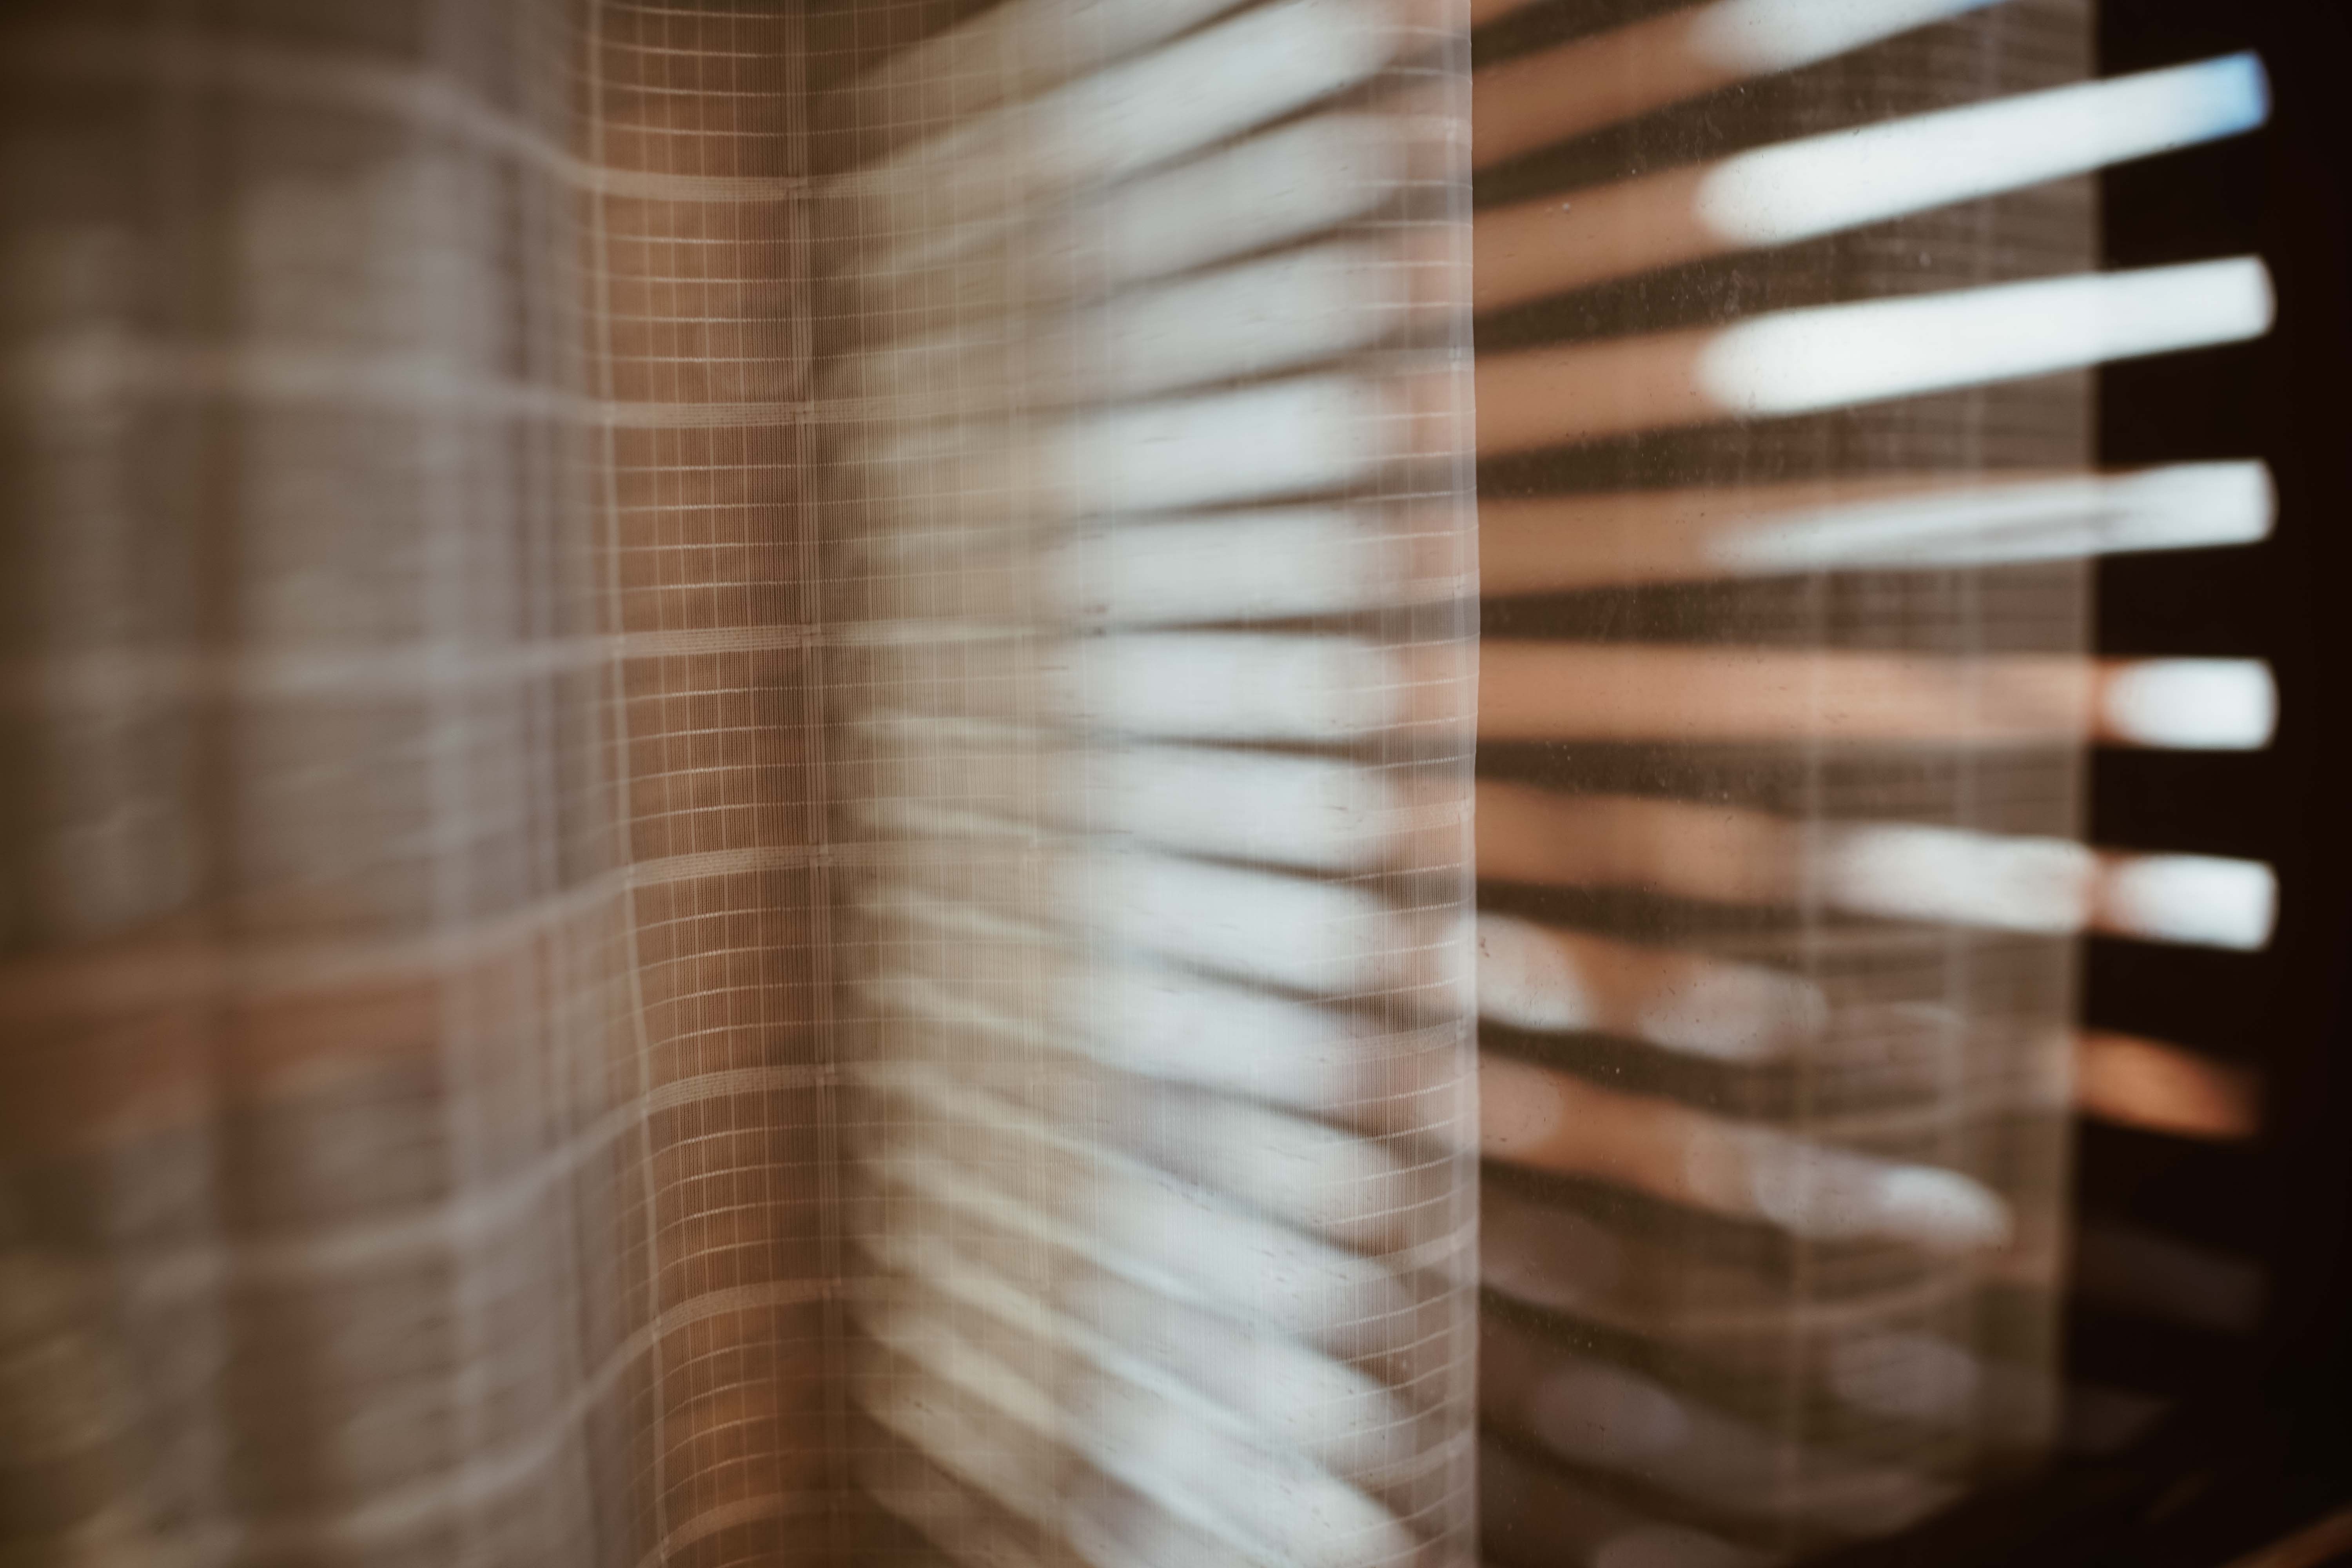
wood, floor, line, curtain, material, interior design, textile, design, window blind, shape, window covering, window treatment